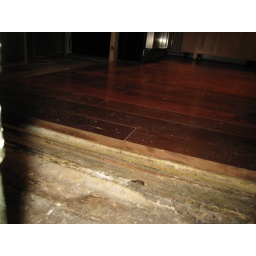
Days 1 and 2, kitchen remodelWe returned home from Thanksgiving in VA to find our kitchen gone.